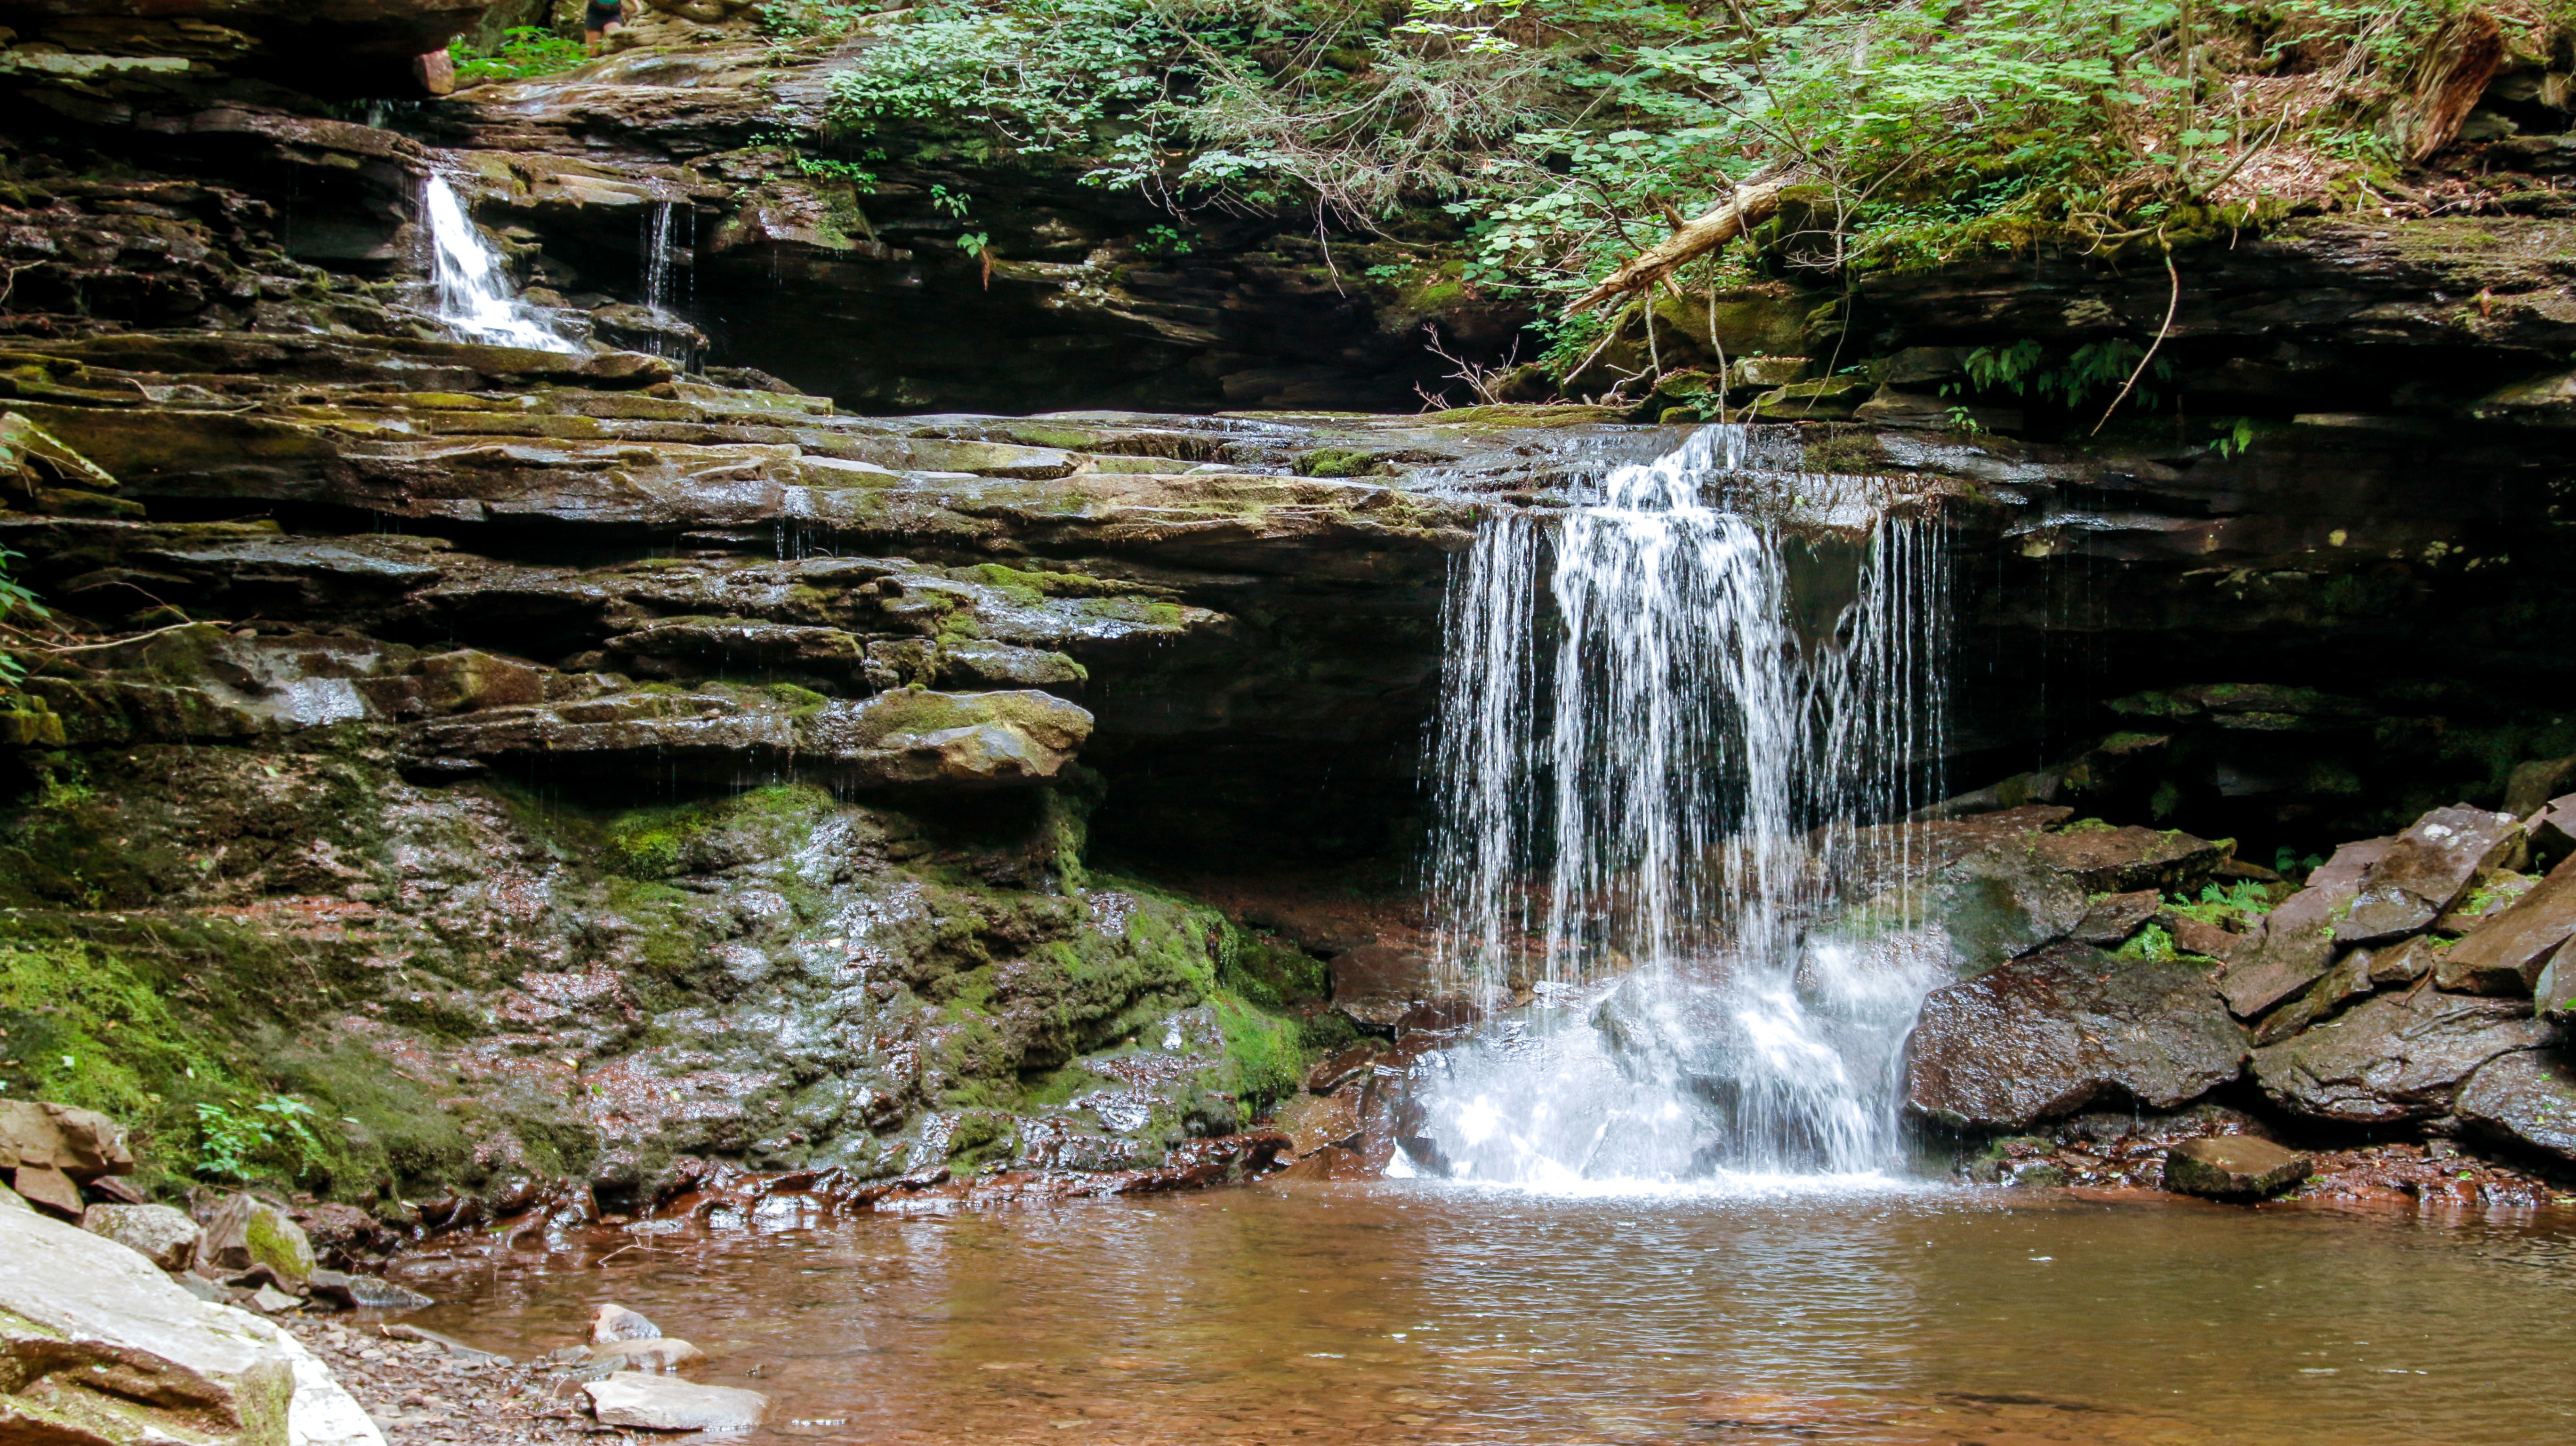
water, waterfall, creek, river, valley, stream, autumn, rapid, body of water, wasserfall, water feature, watercourse, wadi